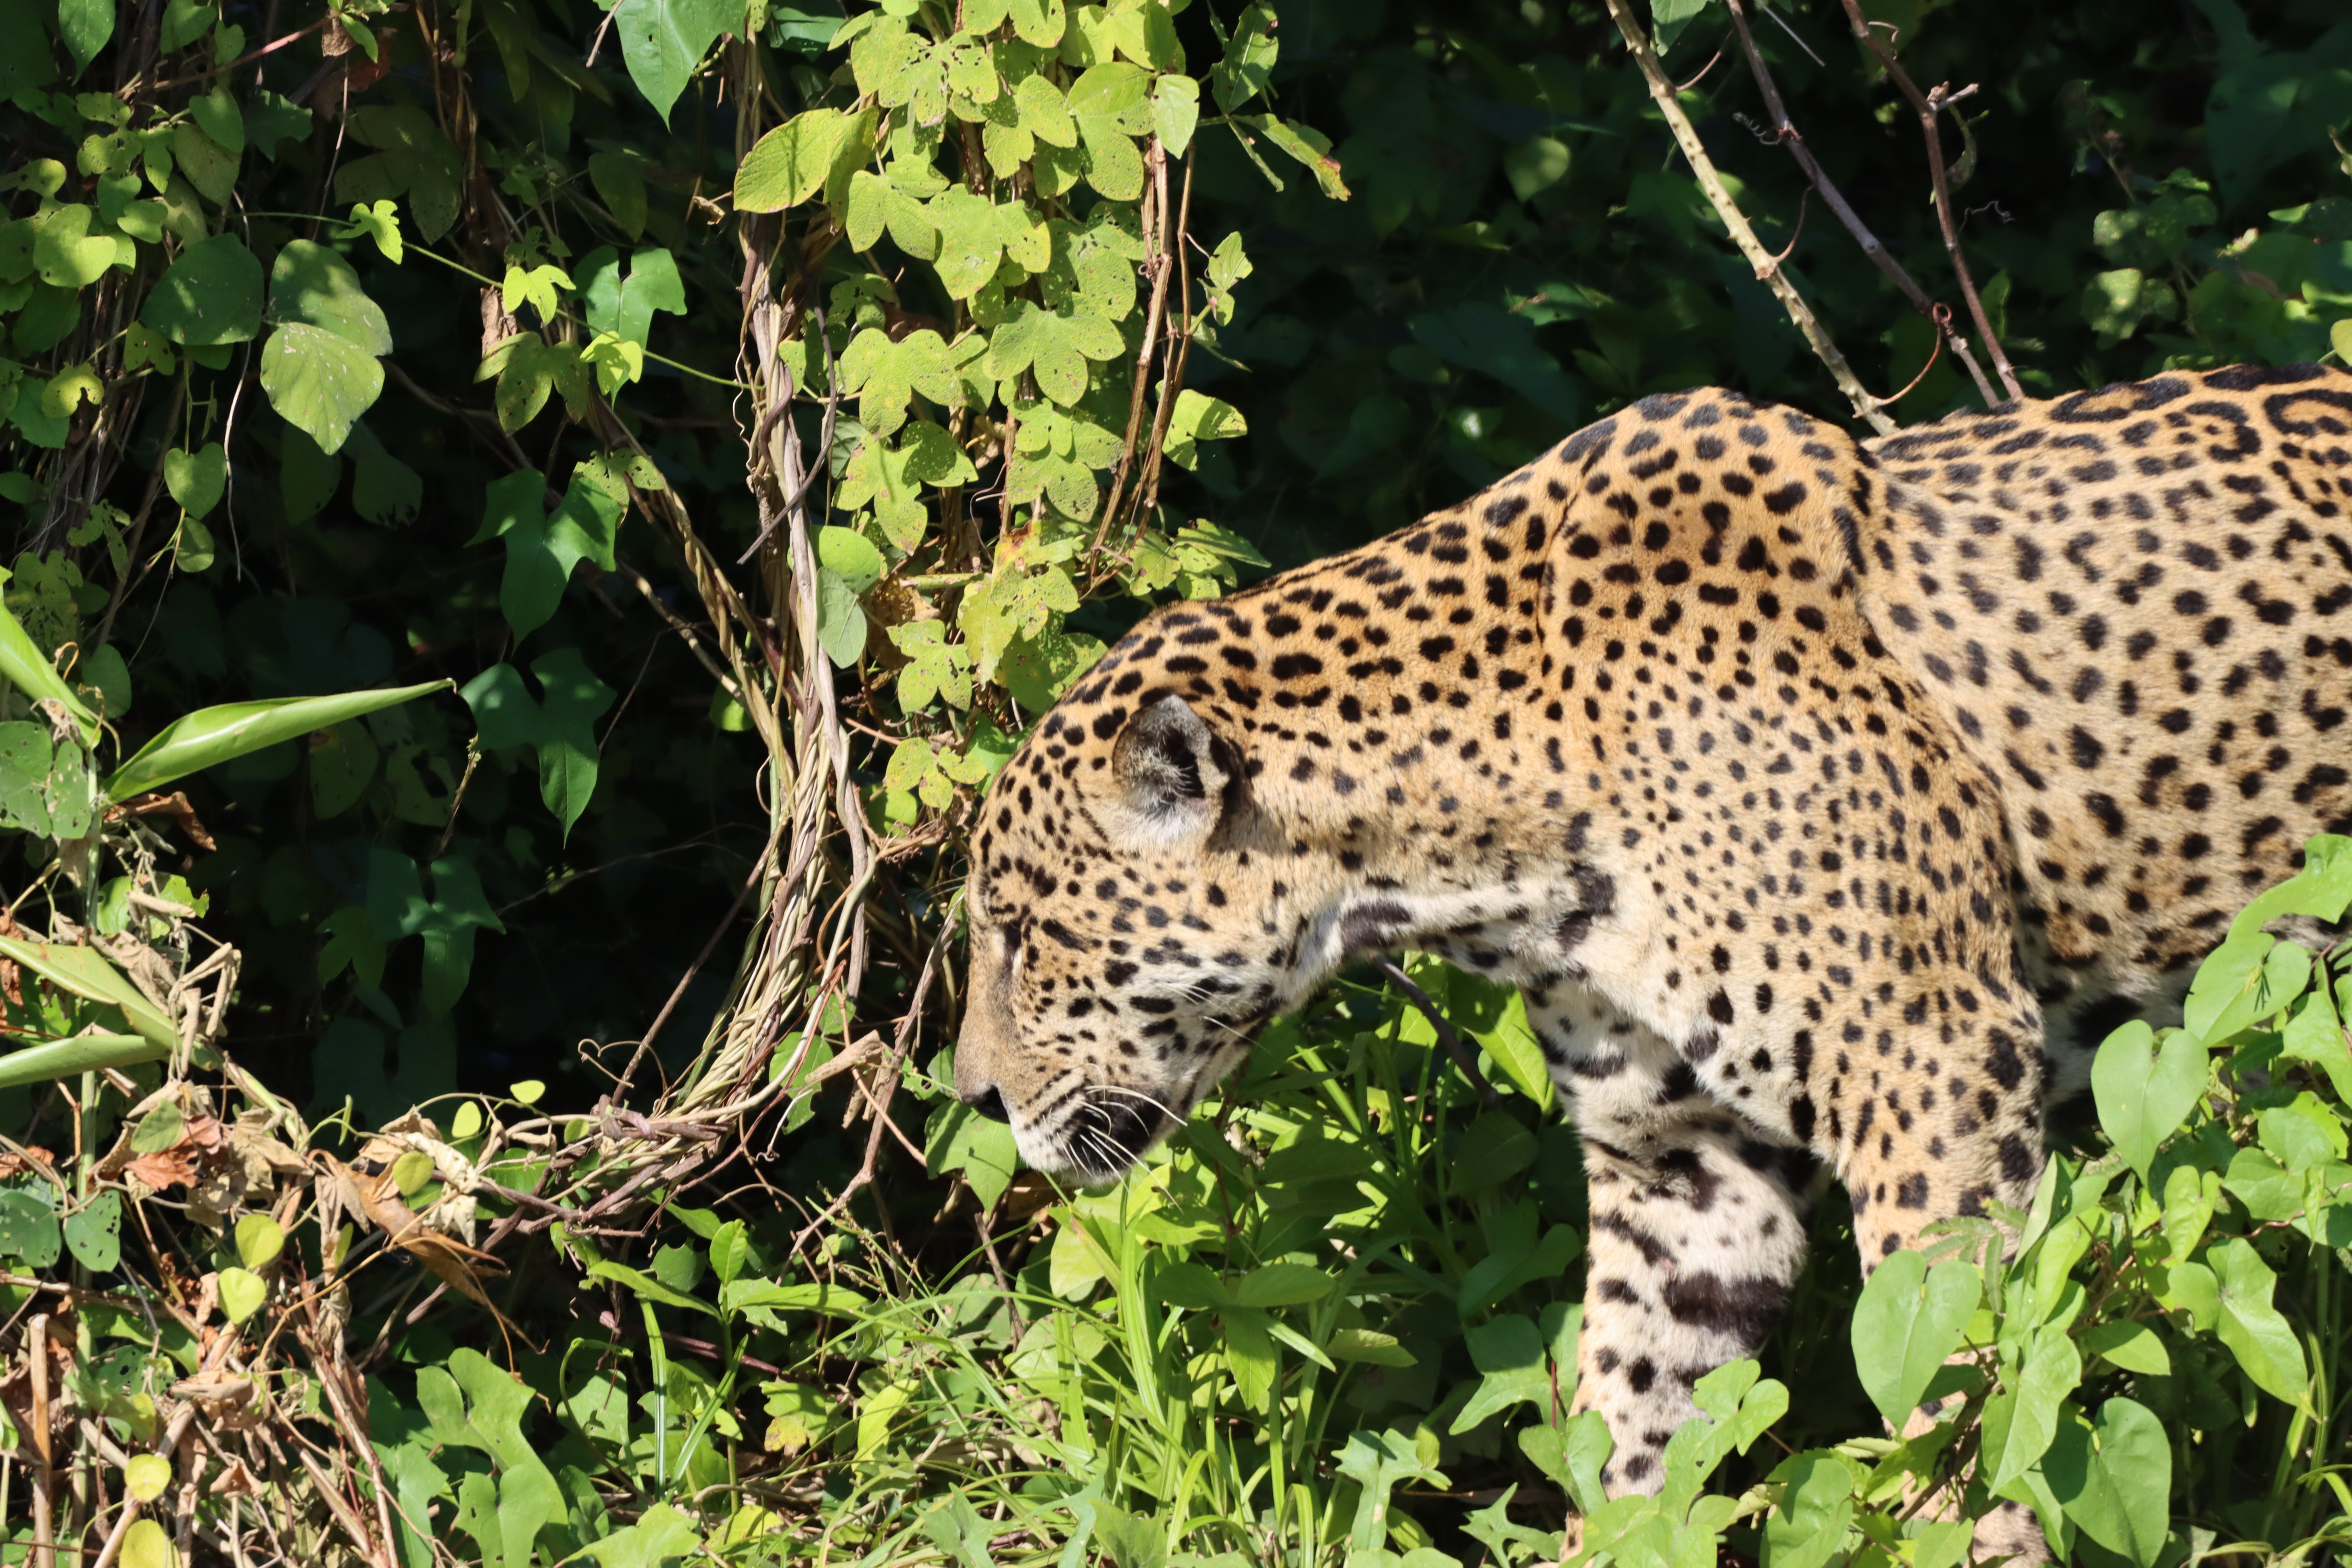
Jaguar: Kwang